The Great Cat and Dog Massacre

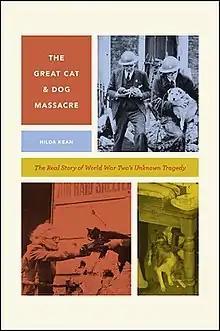
First edition

The Great Cat and Dog Massacre is a history book by Hilda Kean. It recounts the story of the British pet massacre during September 1939, at the onset of World War II, when hundreds of thousands of British family pets were preemptively euthanised in anticipation of air raids and resource shortages.